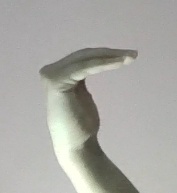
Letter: haa